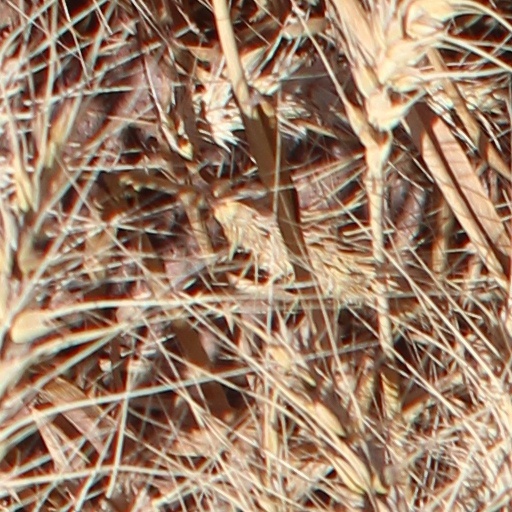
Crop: wheat